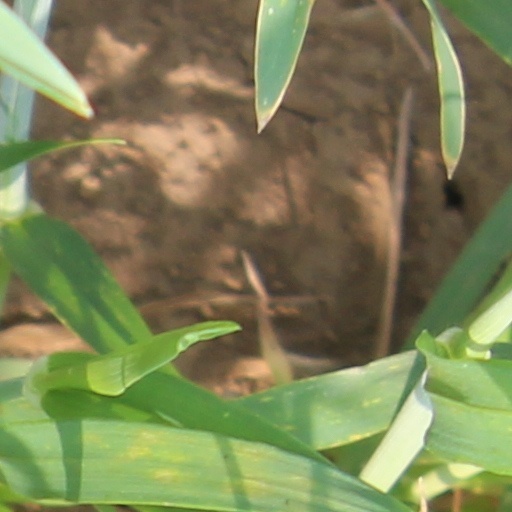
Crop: wheat